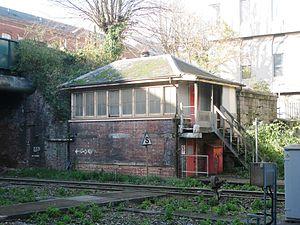
L'ancien poste d'aiguillage B, dans la gare centrale d'Exeter, dans le comté du Devon en Angleterre. Construit en 1925 sous la dénomination de poste d'aiguillage C de la gare de Queen Street, il devint le poste B en 1927 et la gare fut renommée en 1933. Il n'a plus été utilisé comme poste d'aiguillage depuis 1970.